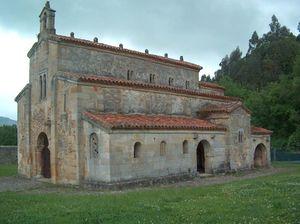
Le royaume des Asturies fut la première entité politique chrétienne établie sur la péninsule Ibérique après la chute du royaume wisigoth et la conquête musulmane de l'Hispanie. Le royaume perdura de 718 à 925, lorsque Fruela II accéda au trône du royaume de León.
Pour situer l'Art asturien il suffit de prendre deux références, l'une spatiale et l'autre temporelle.